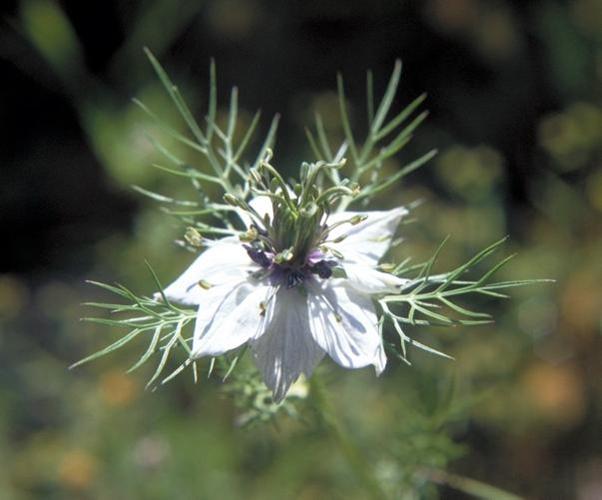
Label: love in the mist